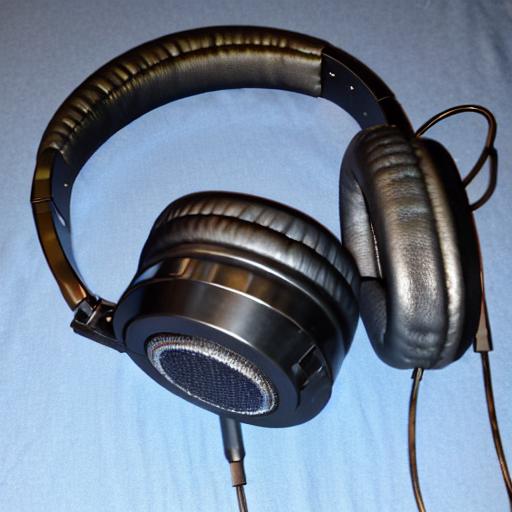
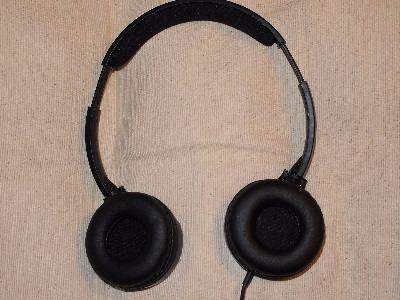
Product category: headphones
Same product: no